List of amphibians and reptiles of Barbados

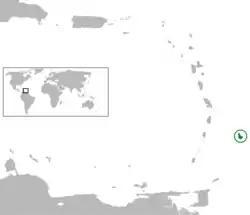
Location of Barbados in the Caribbean

This is a list of amphibians and reptiles found on Barbados, a Caribbean island-nation in the Lesser Antilles. Barbados is largely flat and has been intensively cultivated for over 300 years. This has left little natural vegetation on the island, leaving most species found there restricted to narrow habitats such as wooded gullies.